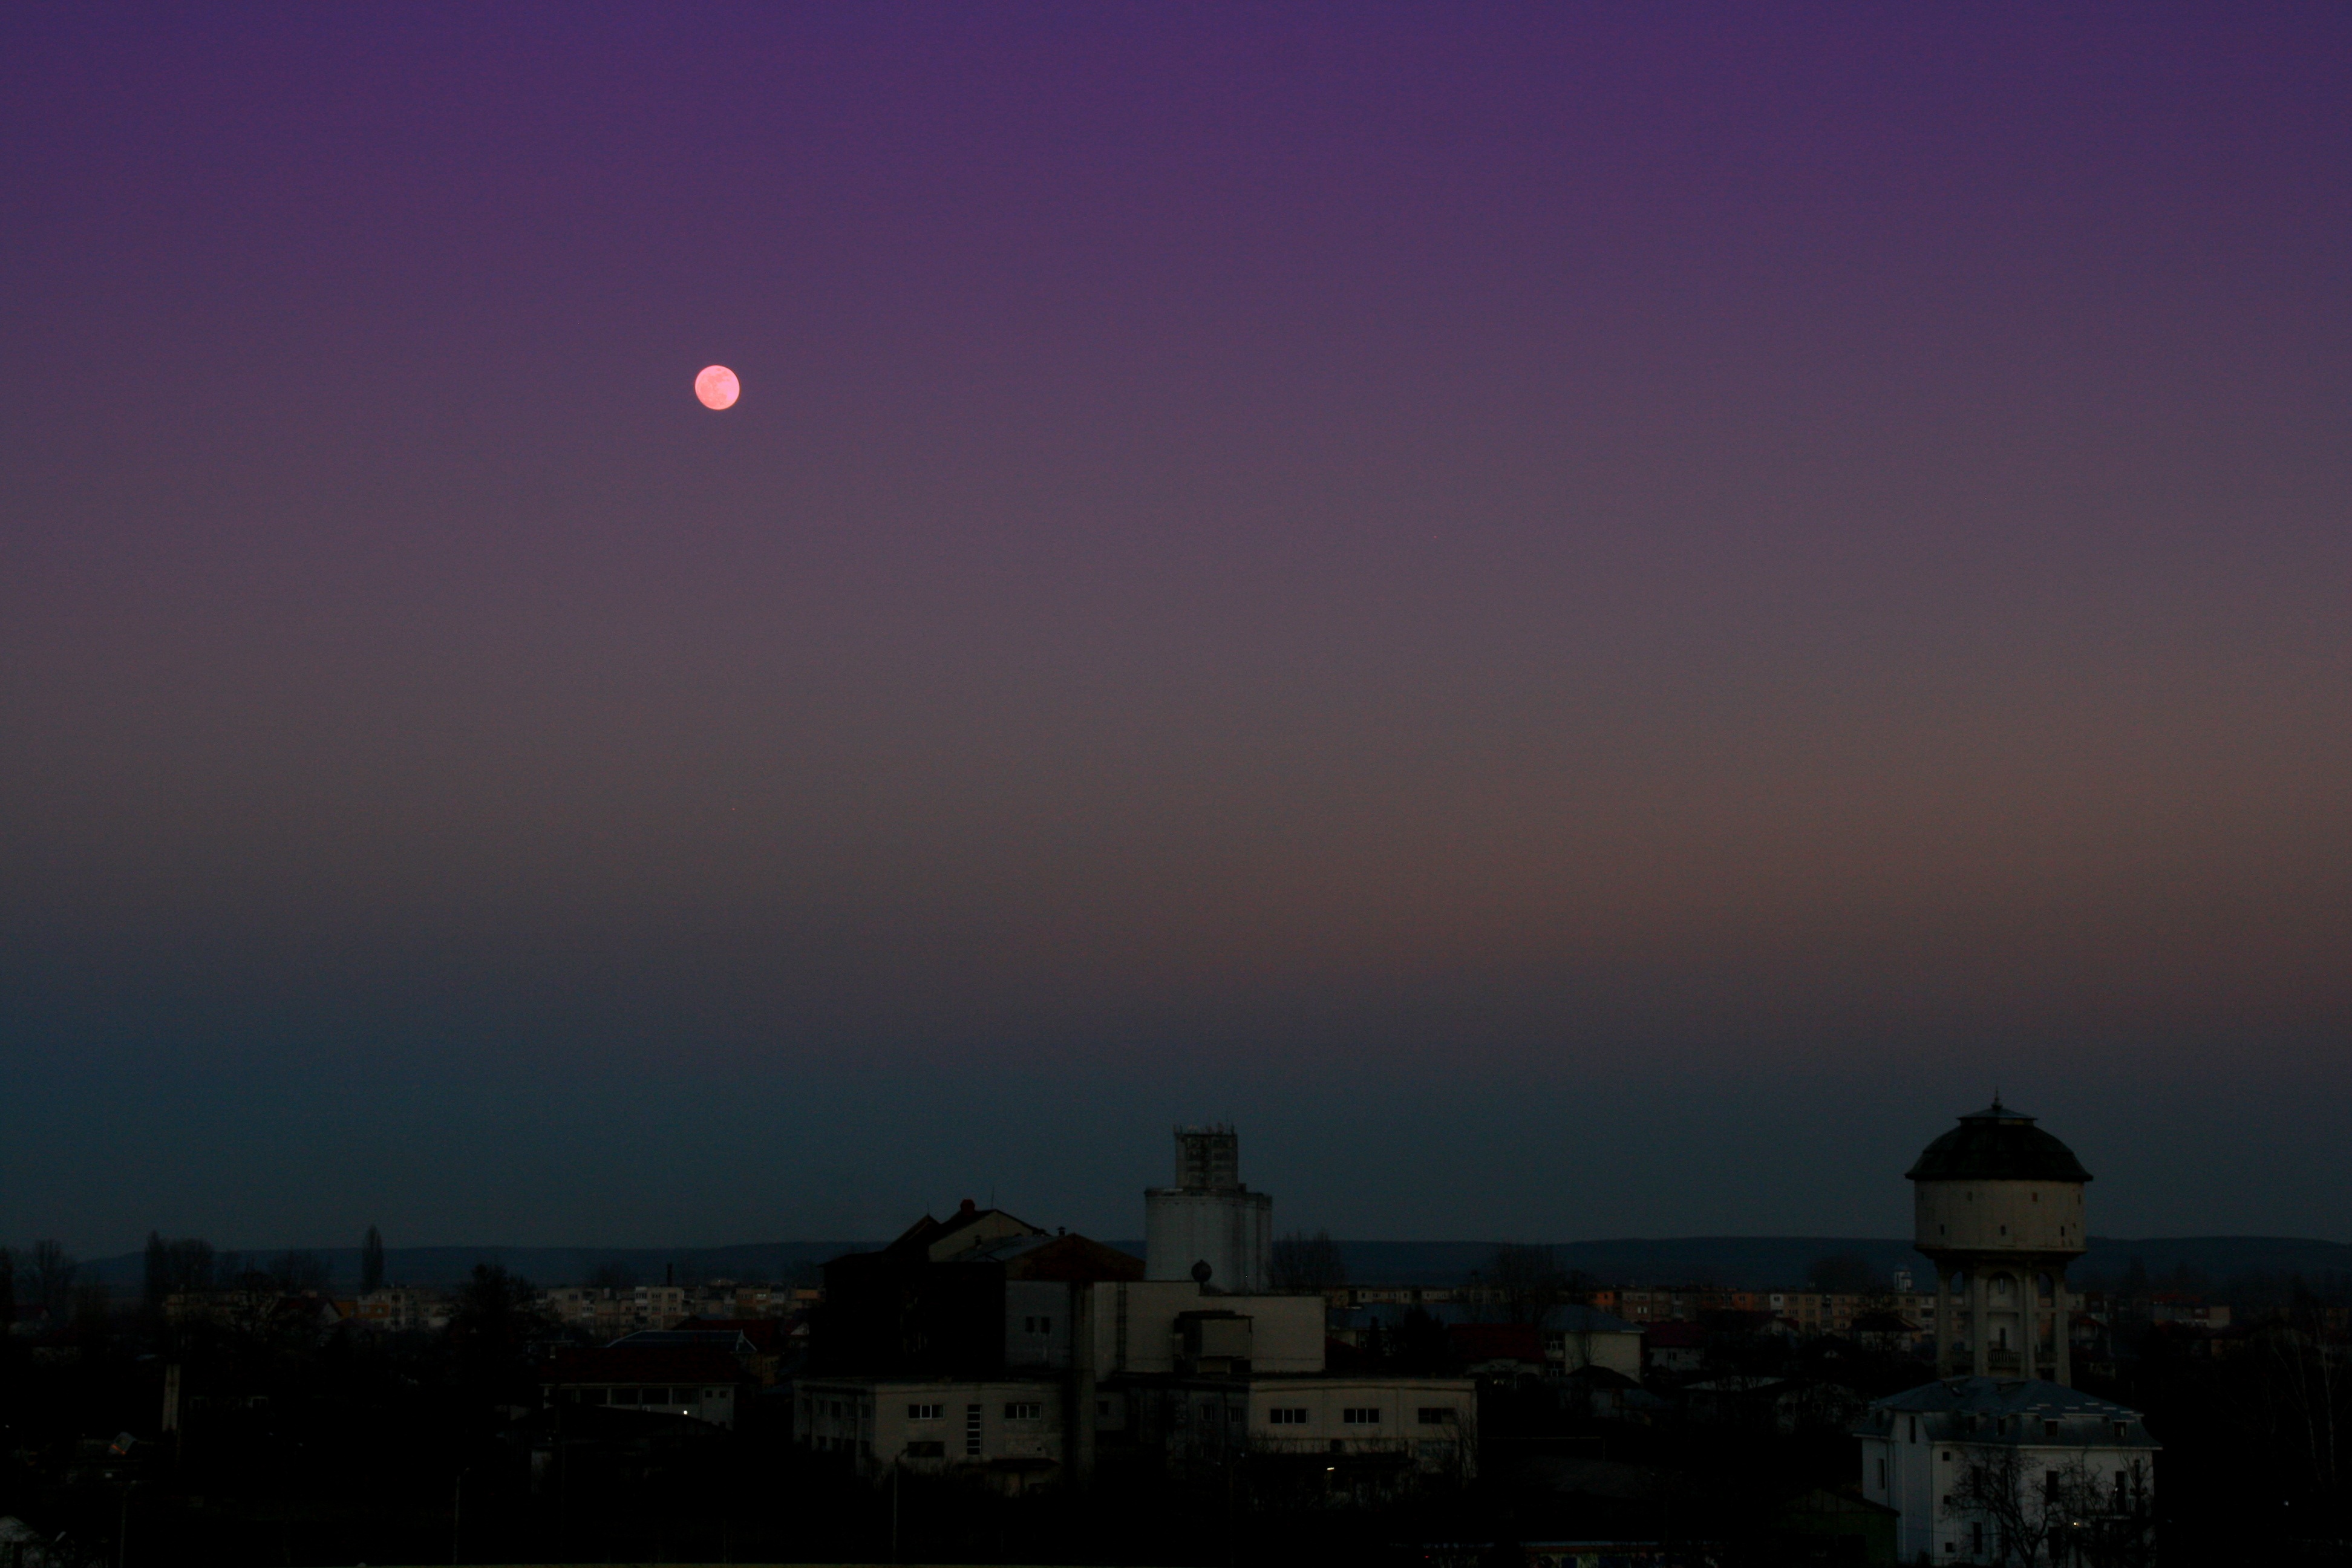
horizon, cloud, sky, sunrise, sunset, skyline, night, morning, building, dawn, city, atmosphere, dusk, evening, moon, full moon, moonlight, in the evening, luna, afterglow, astronomical object, atmospheric phenomenon, atmosphere of earth